Juan Carlos Boveri

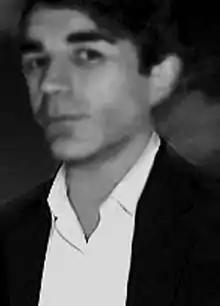
Juan Carlos Boveri en 1983

Juan Carlos Boveri (San Nicolás de los Arroyos, Buenos Aires, September 14, 1950) is an Argentine author of novel and short stories, as well as a psychologist, sociologist and cultural anthropologist. His works is characterized by its originality and depth, as well as a criticism of human society.